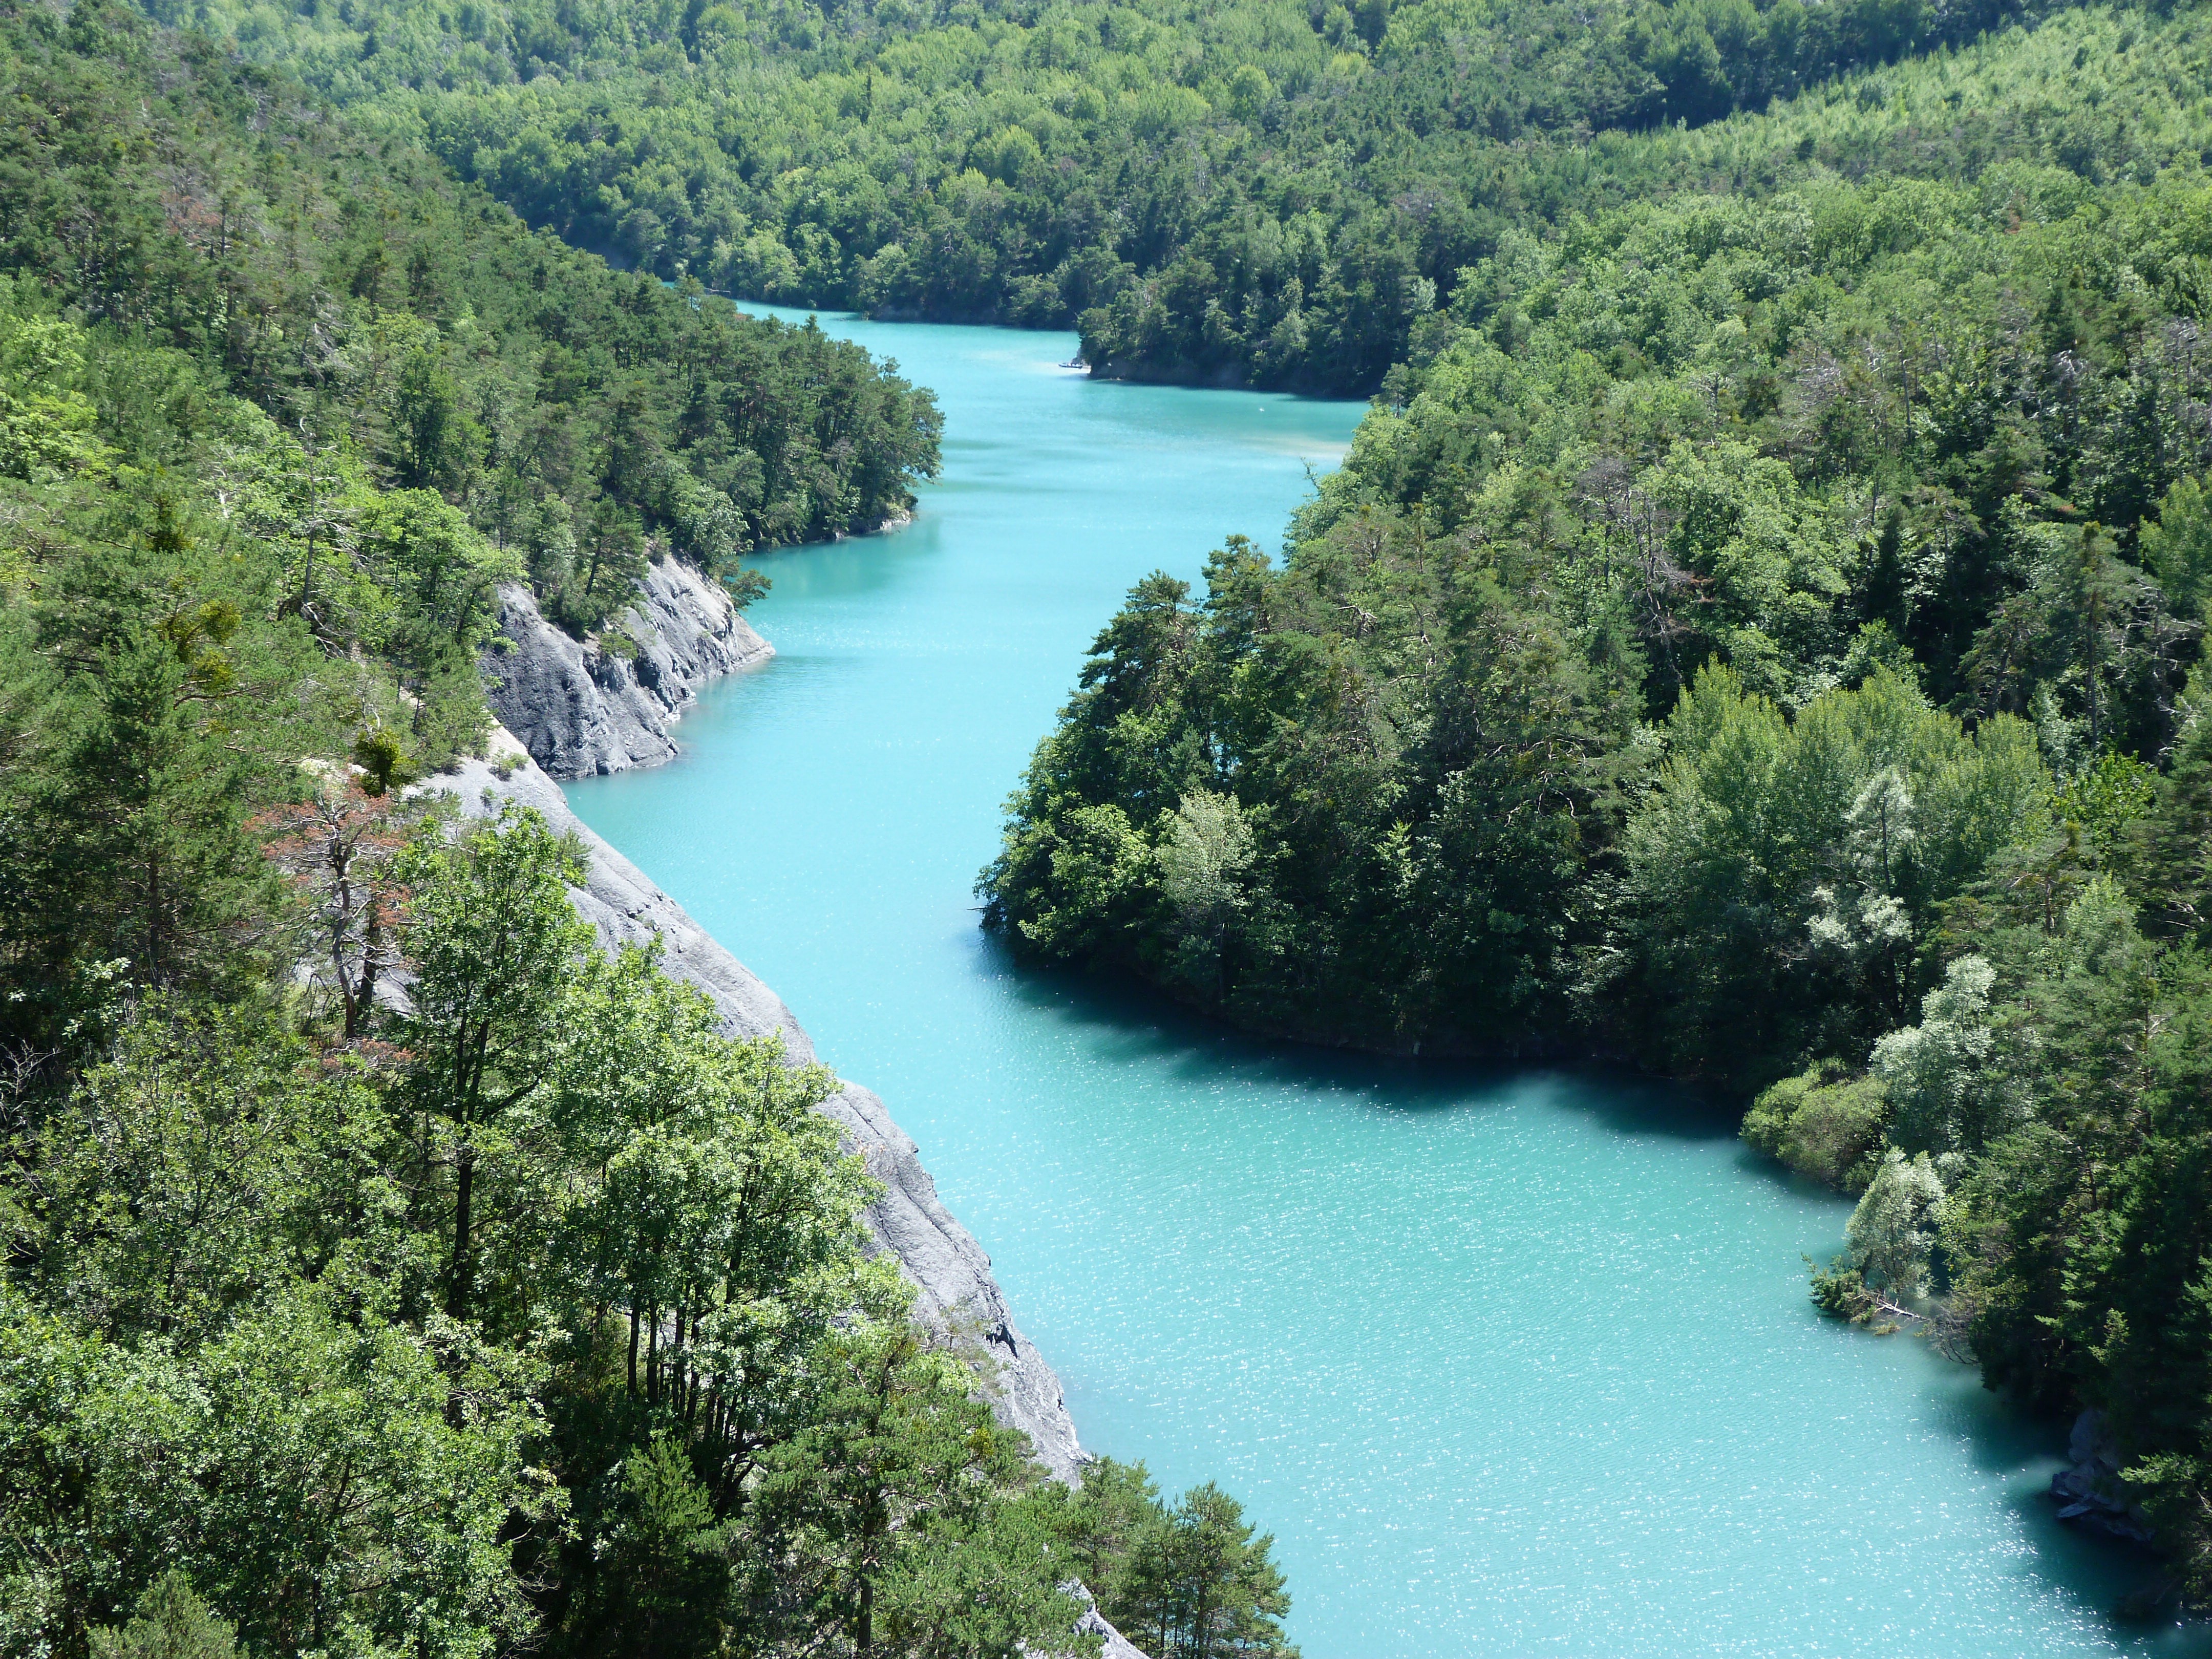
landscape, nature, forest, lake, river, summer, reservoir, body of water, nature reserve, hautes alpes, lake of serre pon on, chanteloube